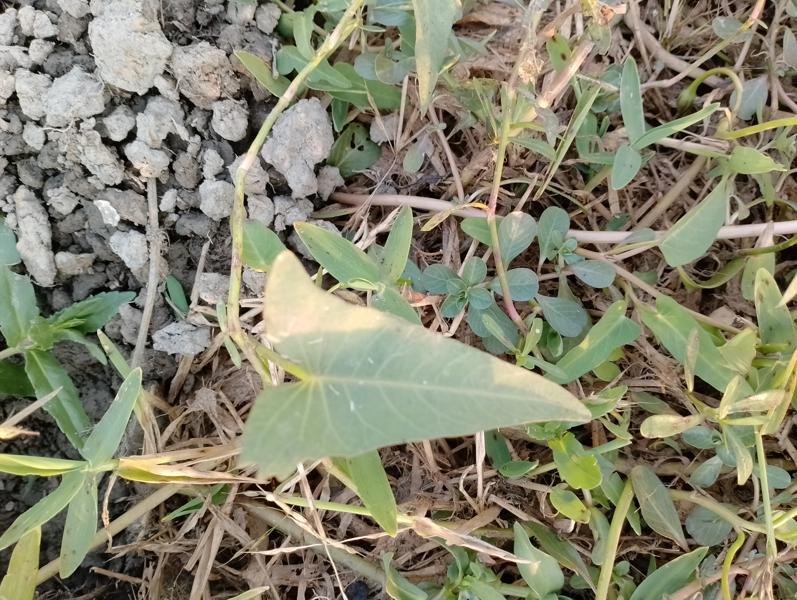
Weed species: Ipomoea aquatic